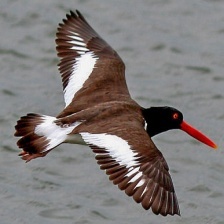
Species: OYSTER CATCHER
Scientific name: HAEMATOPUS
ImageNet parent category: oystercatcher